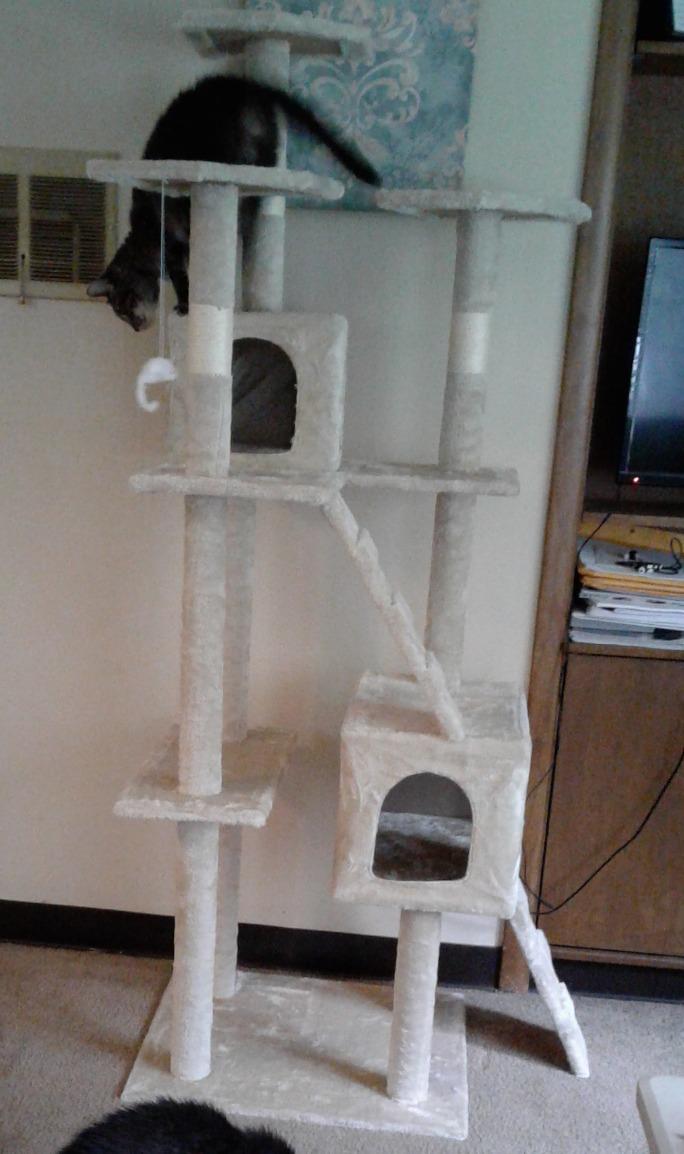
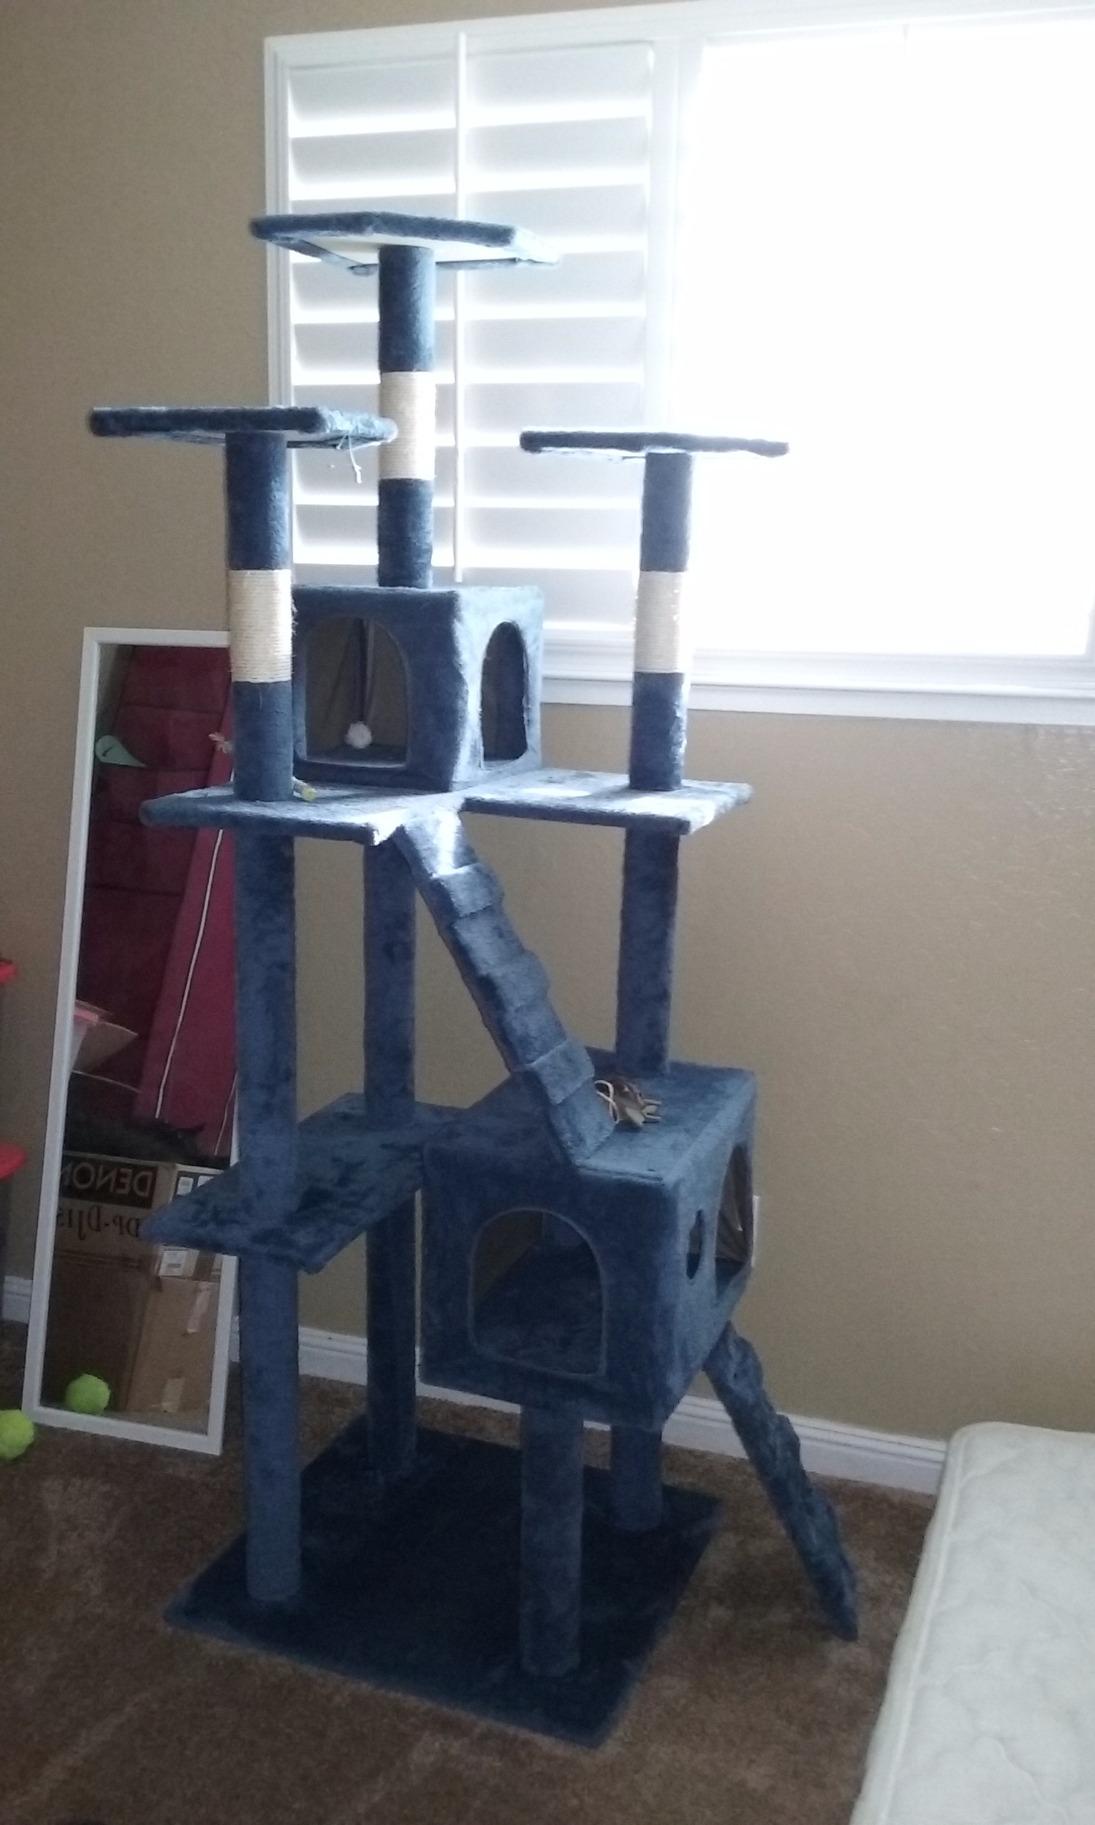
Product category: items_cat tree
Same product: no